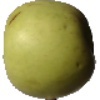
Label: Apple Golden 3